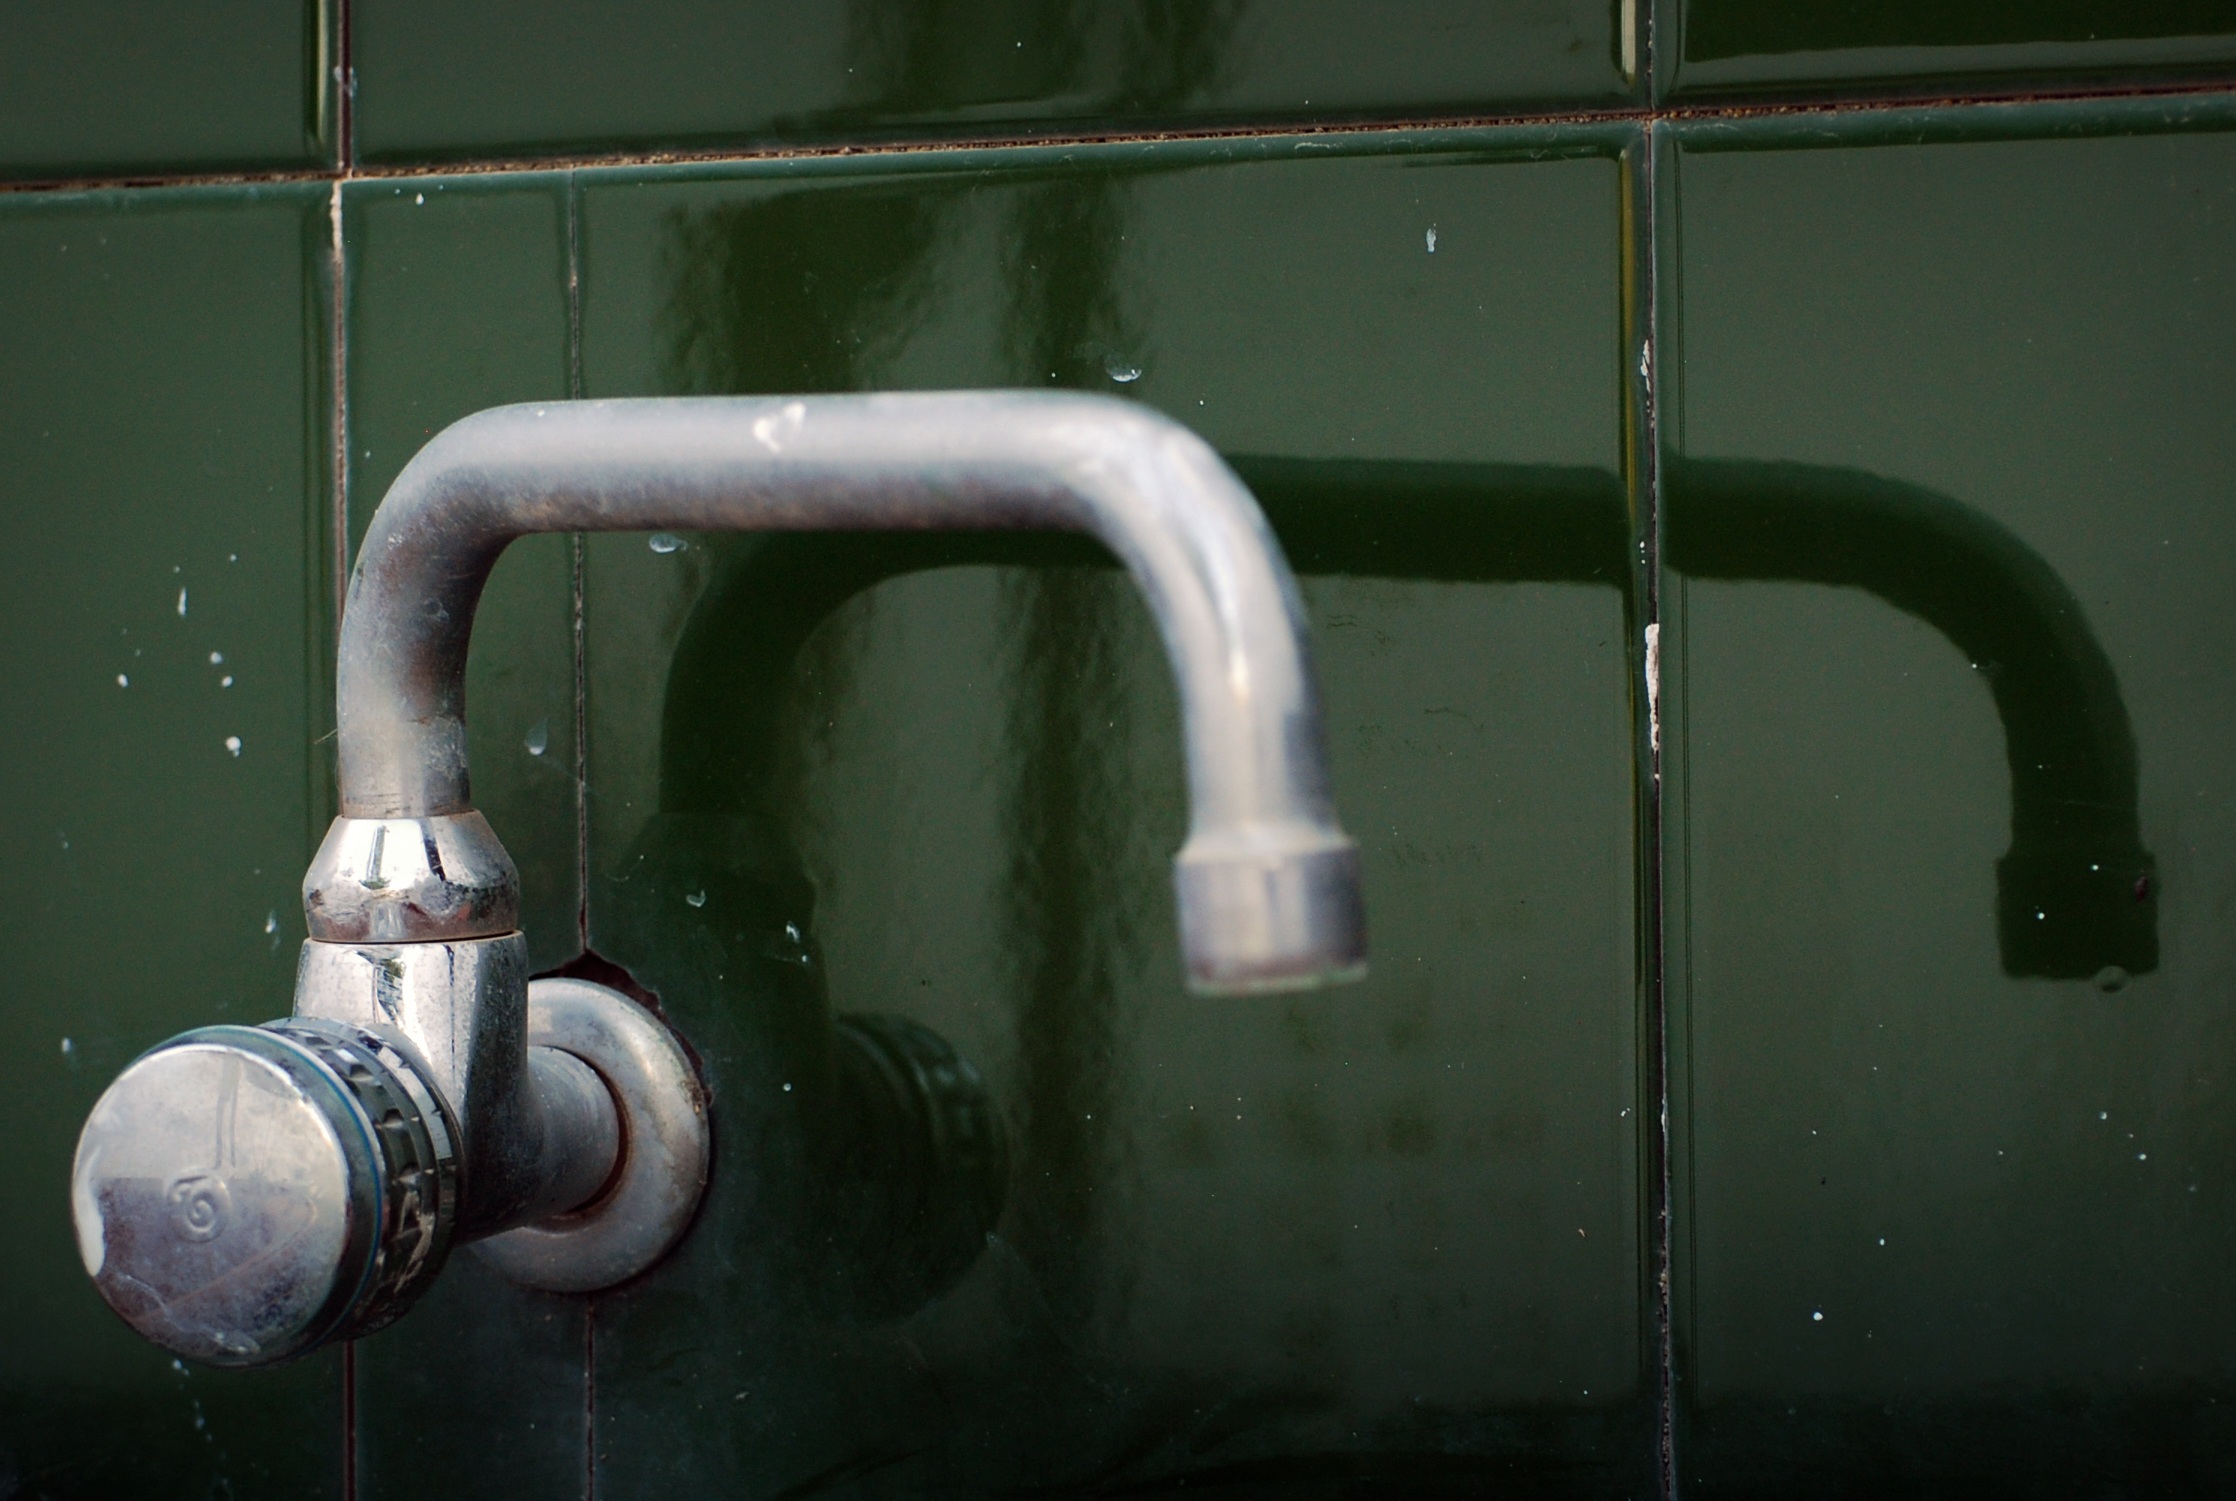
water, wheel, old, wall, green, flow, reflection, dirt, clean, crack, tile, tap, ruins, mirror, brightness, spent, plumbing fixture, ag era